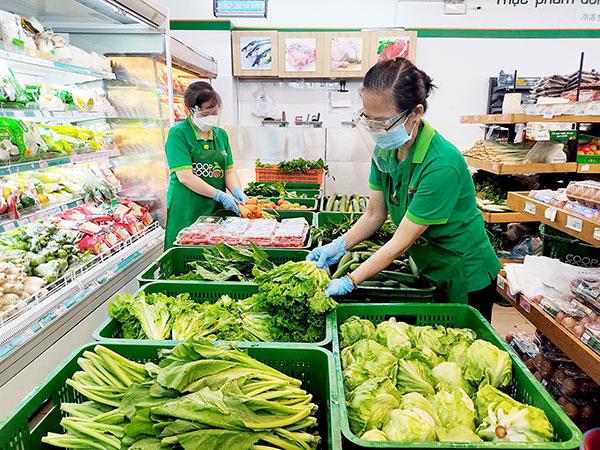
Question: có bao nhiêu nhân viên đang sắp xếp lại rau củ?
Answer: có hai nhân viên đang sắp xếp